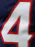
Number: 4